VroniPlag Wiki

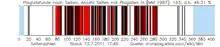
Visualization of the findings proved to be a key factor for the reception.

VroniPlag Wiki only publishes text parallel documentation openly with names of the authors on theses that have been found to contain serious plagiarism. Before publication, the office of academic integrity at the university in question is formally notified, as any revocation of title must be done by the university.